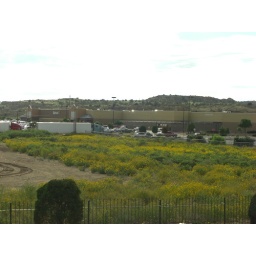
trucks on the road near the hotel...